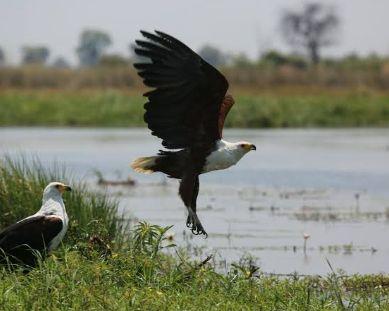
Miti,nyasi fupi zilizo na rangi ya kijani kibichi, mto mkubwa uliojaa maji yanayotiririka polepole pamoja na ndege wawili kwa ajili ya utalii au kuwindwa.